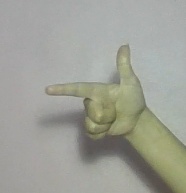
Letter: yaa